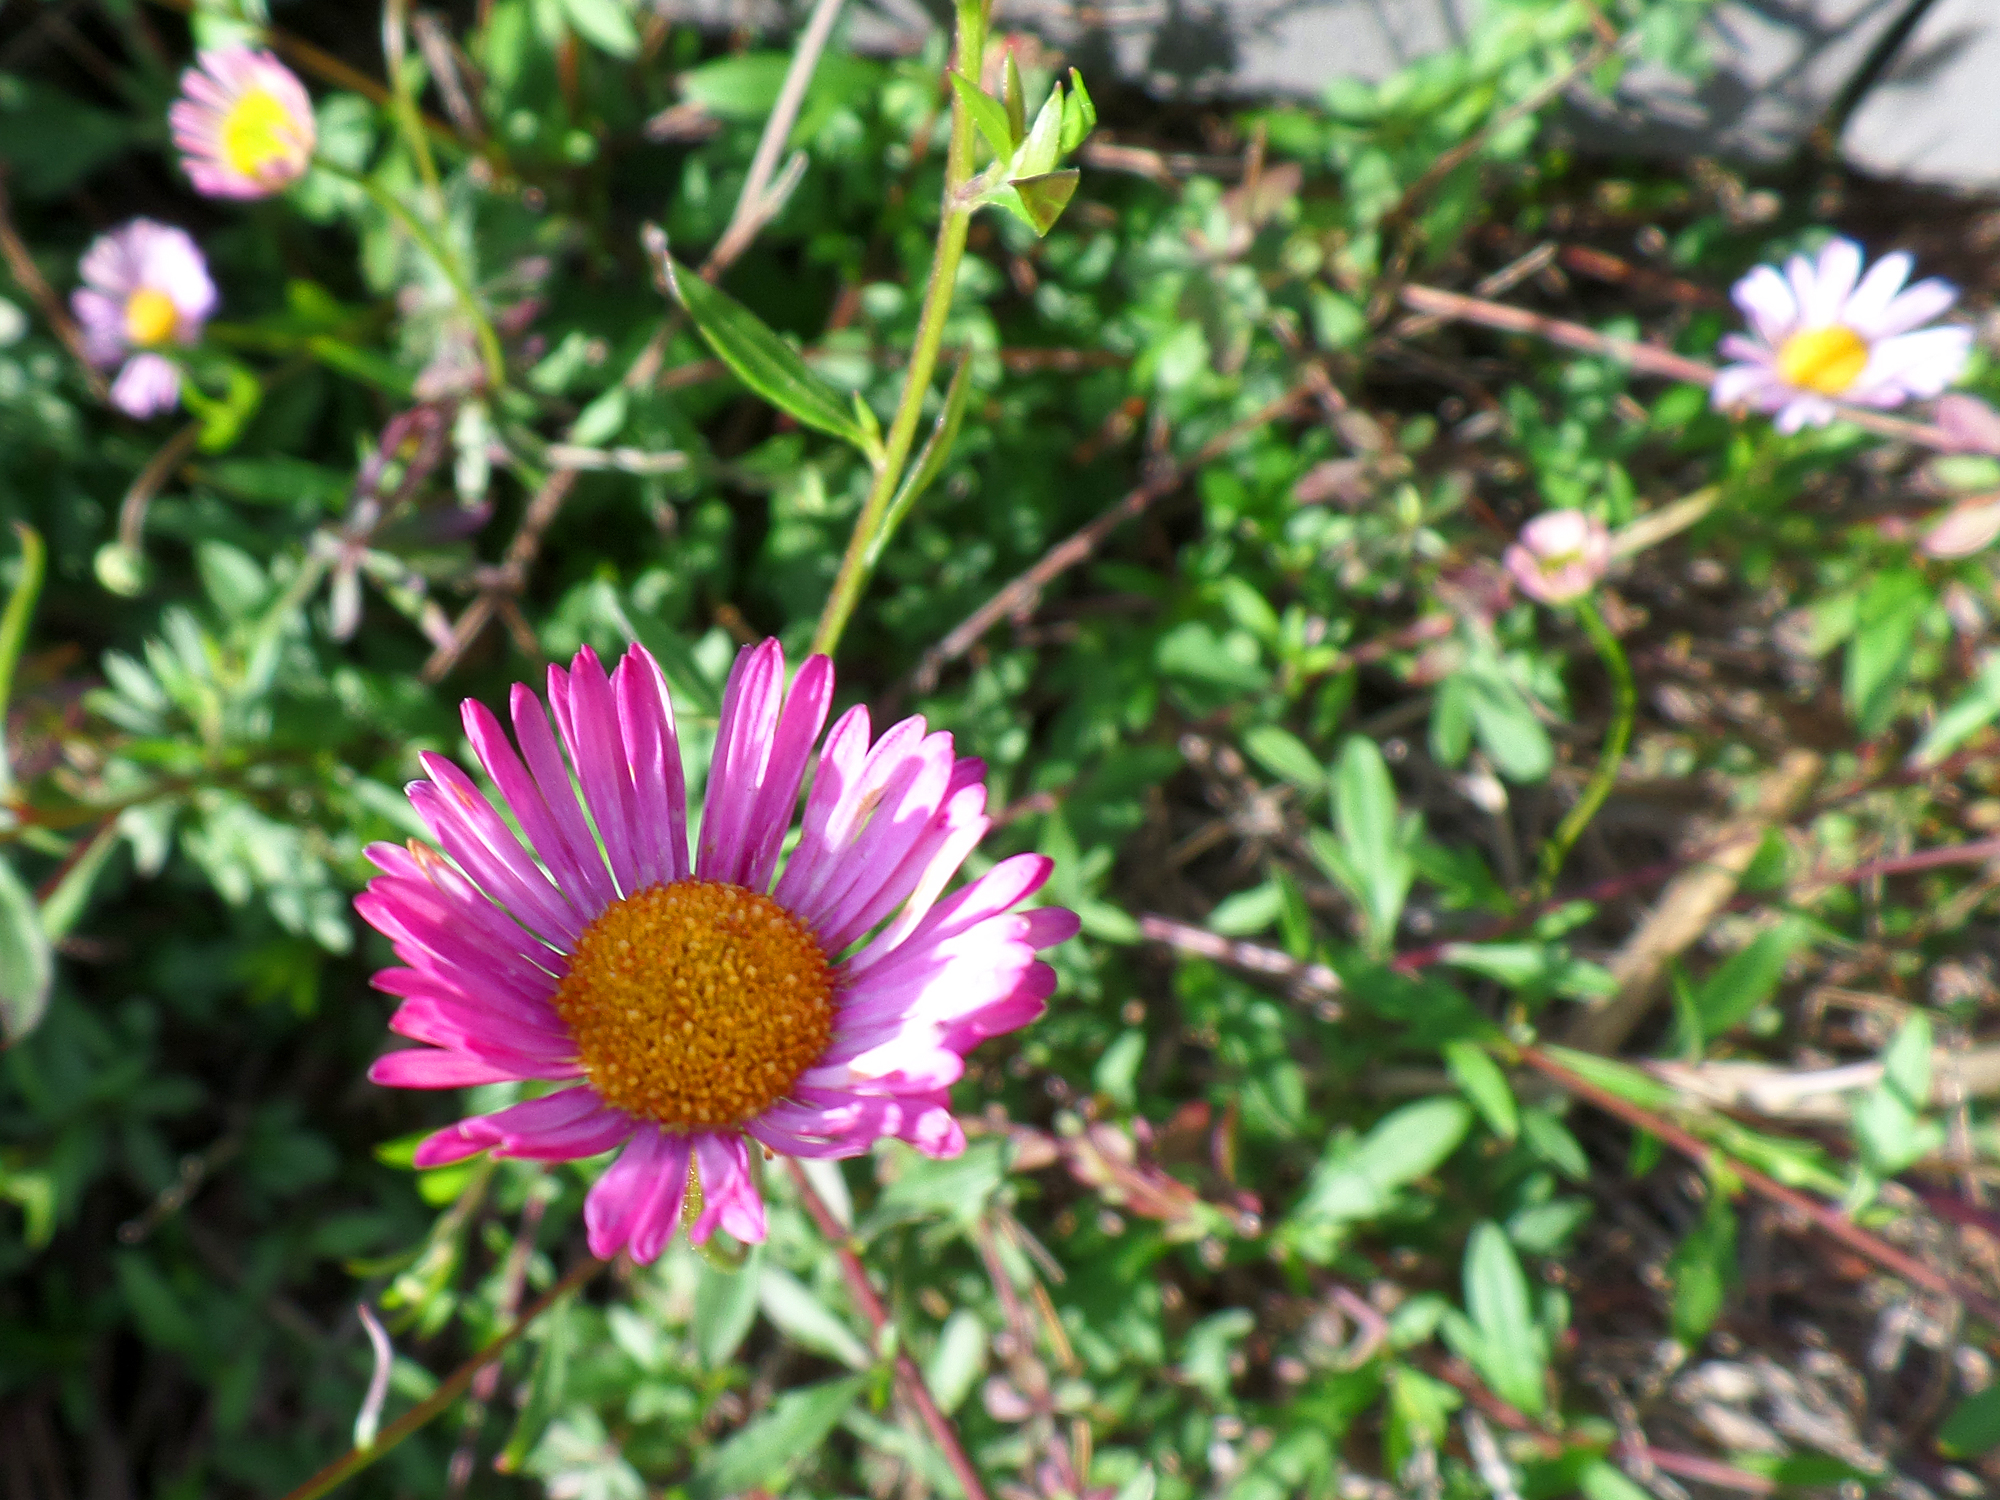
nature, plant, meadow, flower, petal, lake, daisy, botany, garden, flora, wildflower, australia, nsw, burrill, aster, macro photography, flowering plant, daisy family, annual plant, land plant